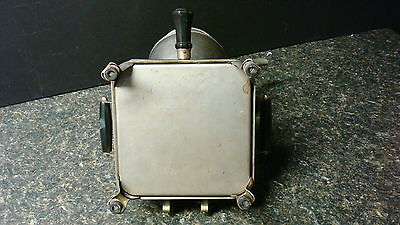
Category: toaster